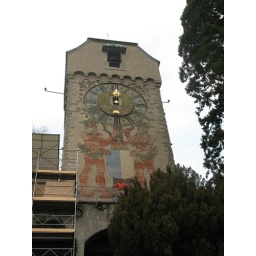
clock tower in the olkd town walls in Luzern